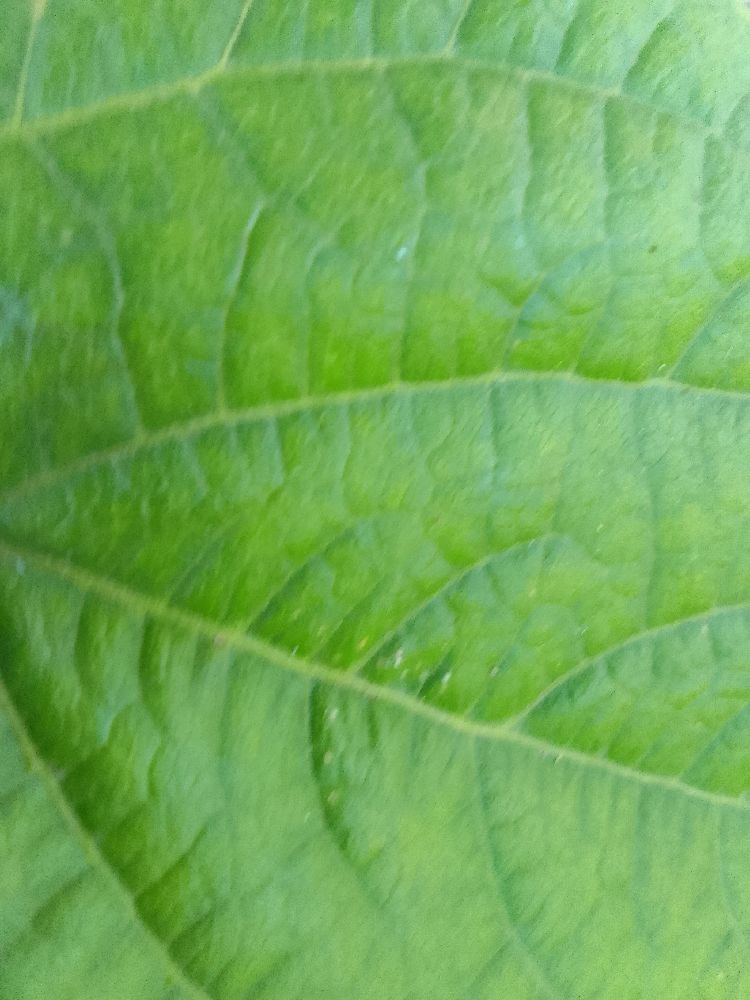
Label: healthy